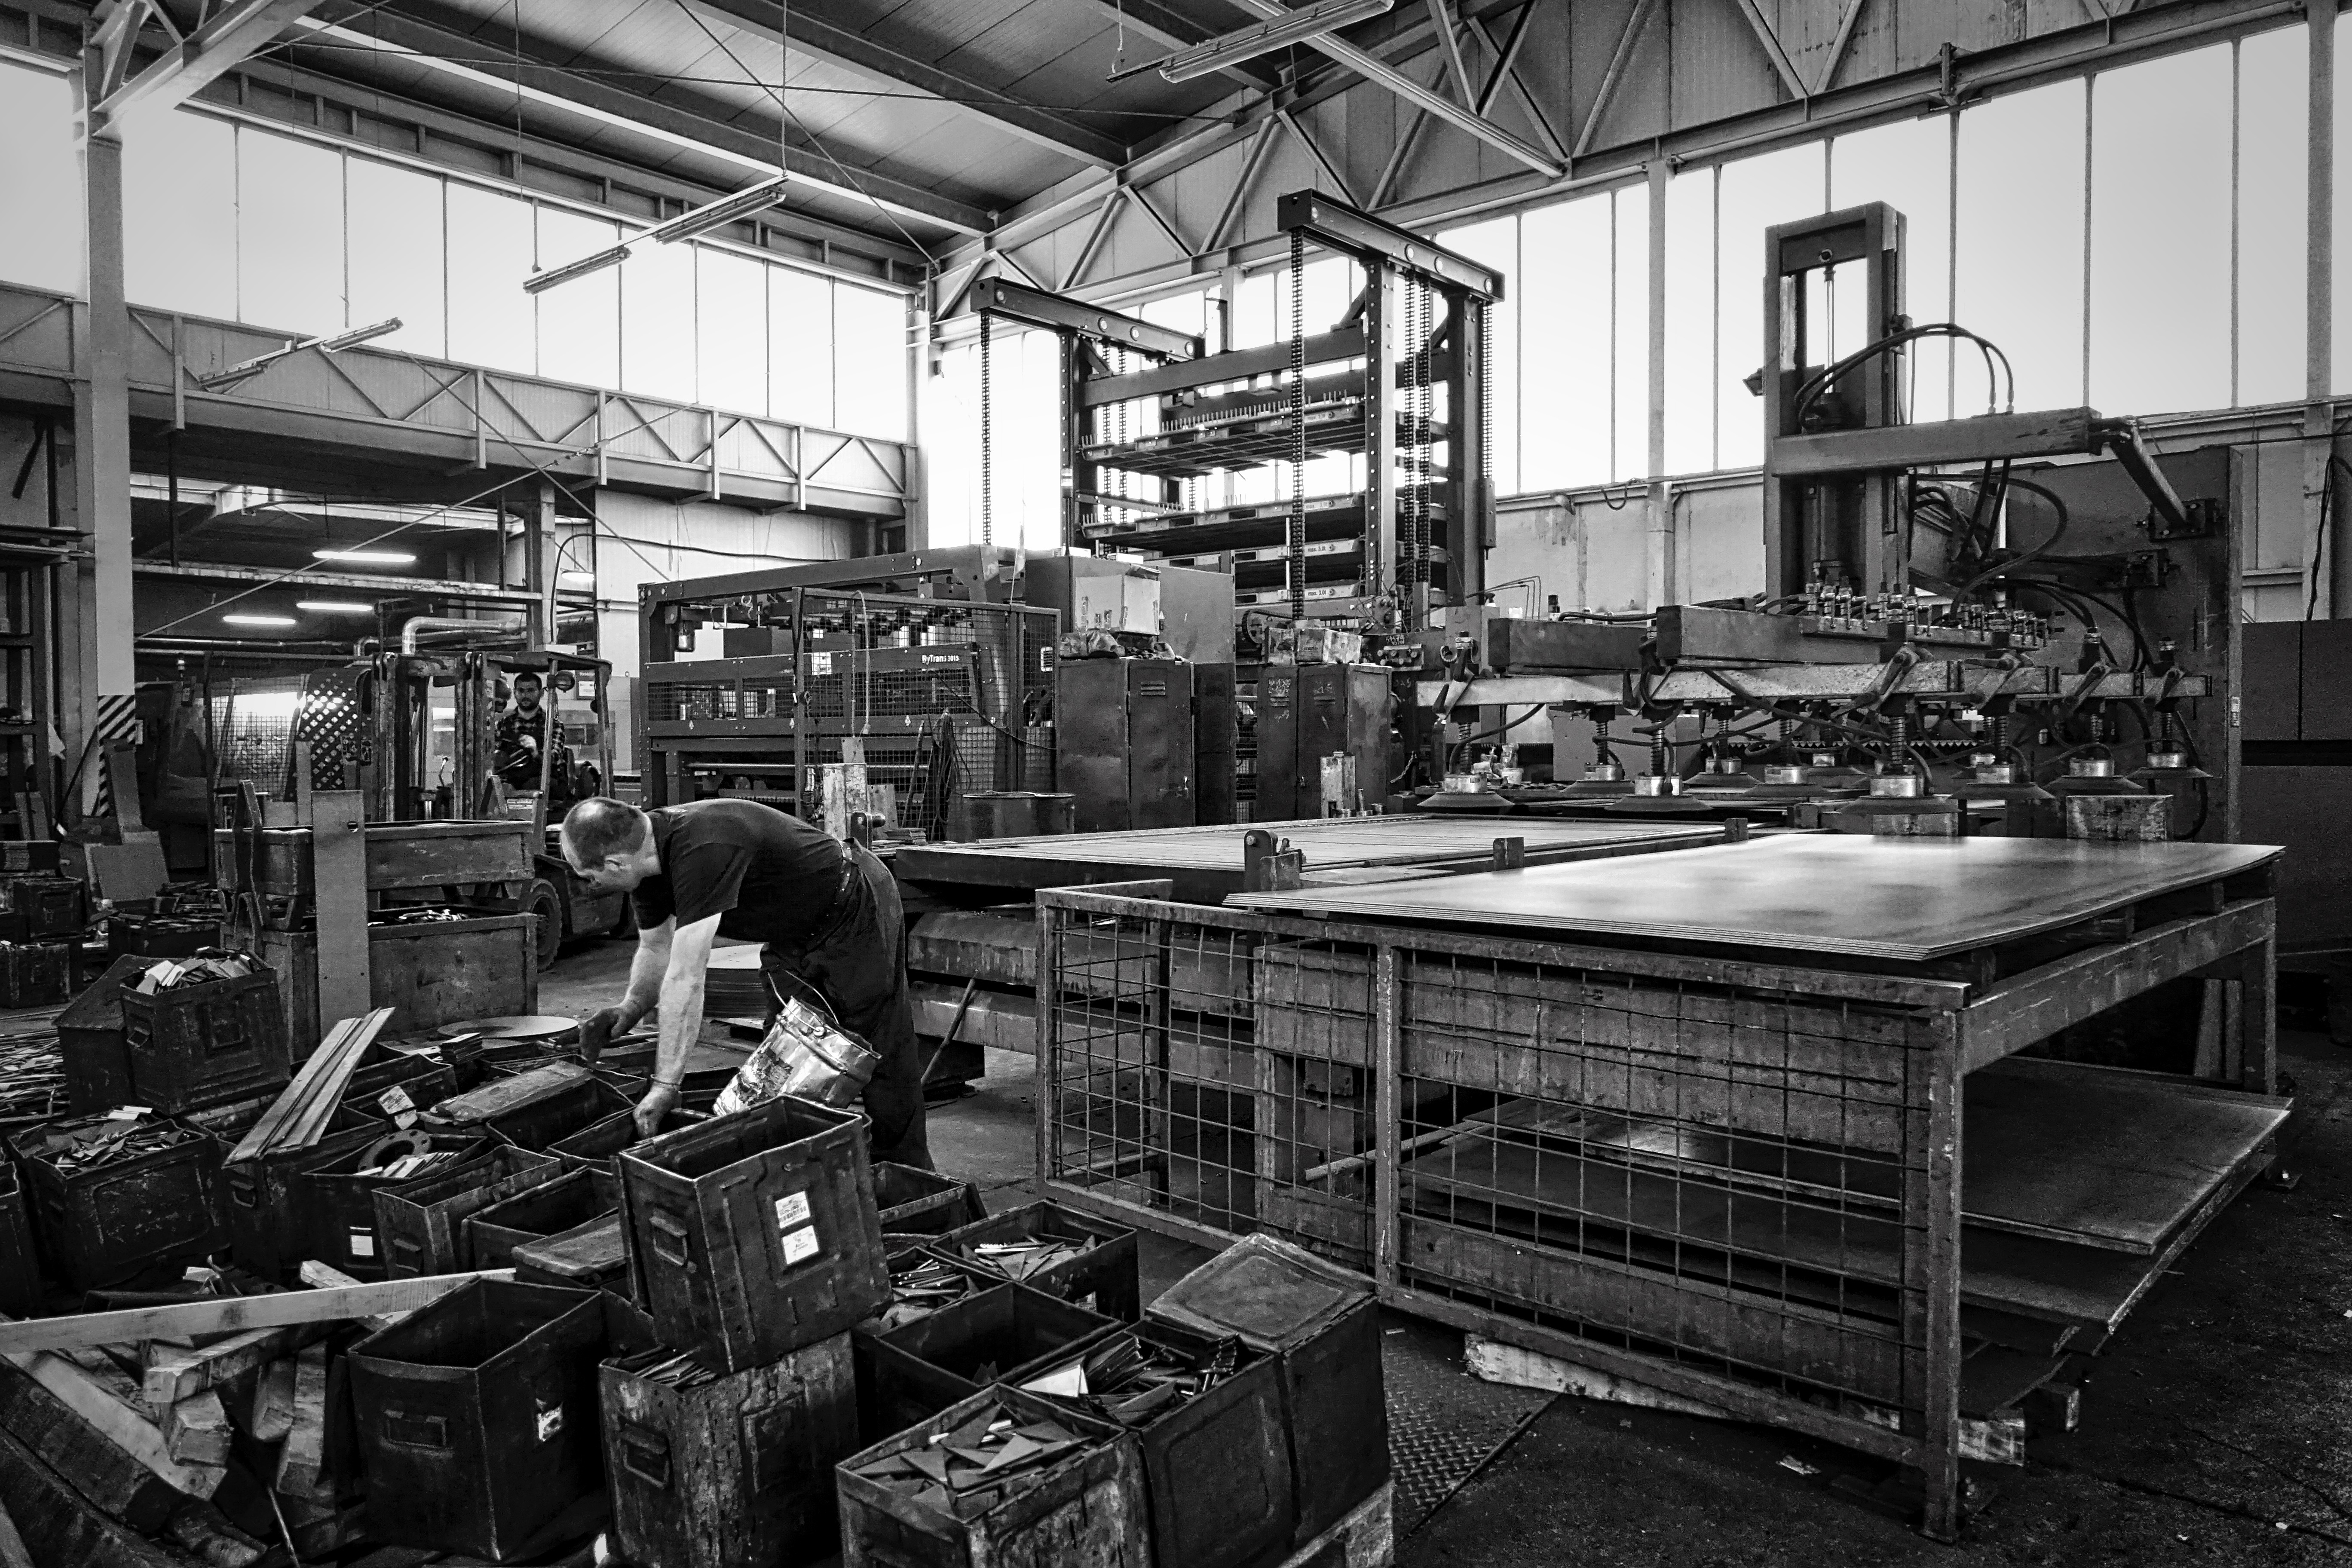
equipment, metal, industrial, machine, factory, industry, monochrome, manufacturing, worker, engineering, craftsman, production, manufacture, metalwork, manufacturing industry, mass production